Luther Lawrence

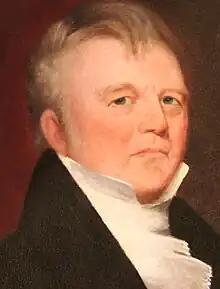
Portrait 19th century

Luther Lawrence (September 28, 1778 – April 17, 1839) was the Mayor of Lowell, Massachusetts (1838–1839). In 1818, Lawrence purchased 25 shares of the Suffolk Bank, a clearinghouse bank on State Street in Boston.